BBC Radio Derby

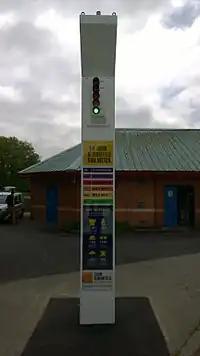
Colin Bloomfield Sun Meter

In 2025 it was reported that BBC Radio Derby and Sabras Radio presenter Pam Sidhu and her husband were recruiters for the Educo Cult and that the BBC had ignored safeguarding reports about her.